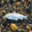
Label: trout